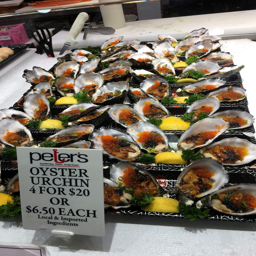
building function is proudly promoting reasonably harvested nutritious seafood .